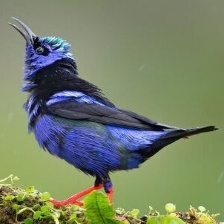
Species: RED LEGGED HONEYCREEPER
Scientific name: CYANERPES CYANEUS